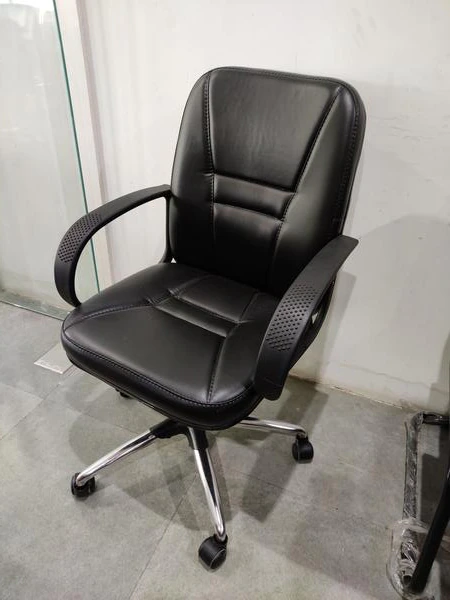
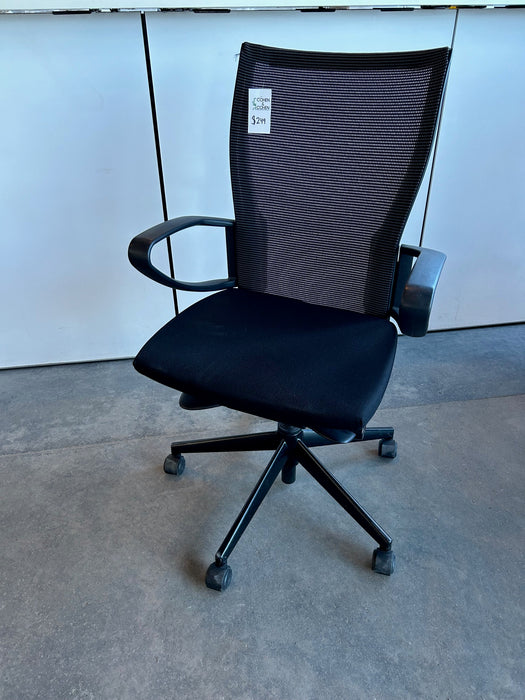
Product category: items_chair
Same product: no